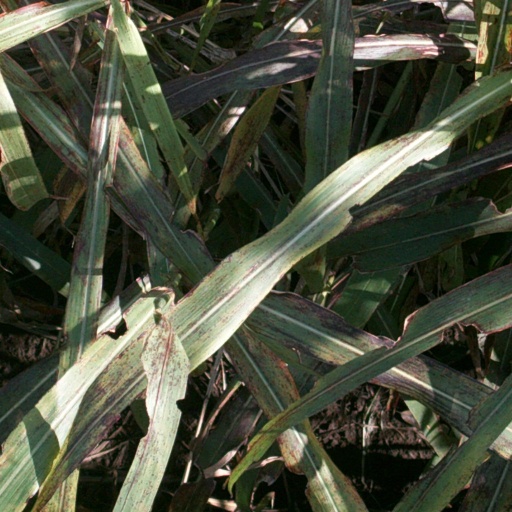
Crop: sorghum